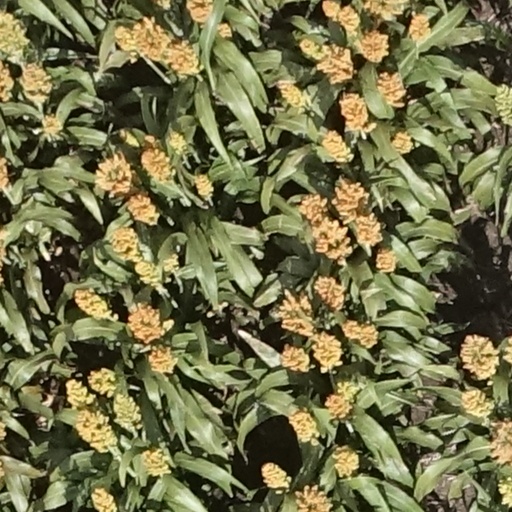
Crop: sorghum